Vine Forest

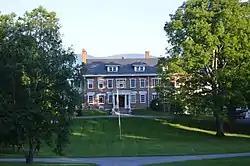
Front of the house

Vine Forest, also known as Forest Oaks, Forest Tavern, and The Inn at Forest Oaks is a historic home located near Natural Bridge, Rockbridge County, Virginia. The original section was built in 1806 by Matthew Houston, the cousin of famous Texan, Sam Houston. The original house served as a store, tavern, and home for the Houston family, the primary dwelling on their sprawling plantation.